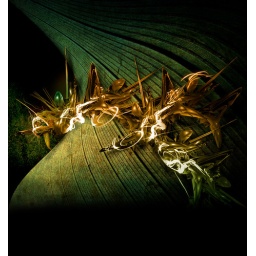
My favourite fish in my fishtank next to my bed